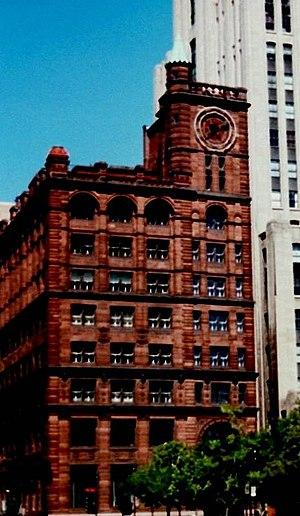
Édifice New York Life (1887)